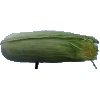
Label: corn_husk